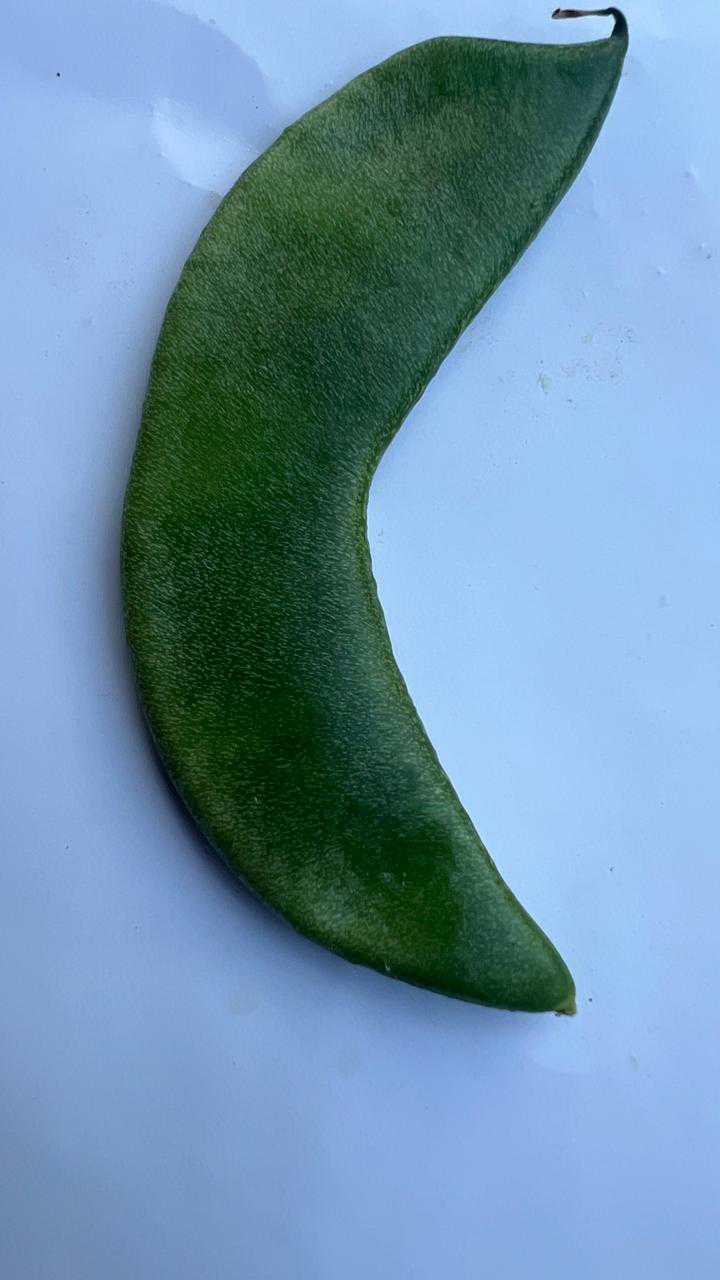
Label: Lablab purpureus